Sky position (RA, Dec in degrees): 125.395, 25.982
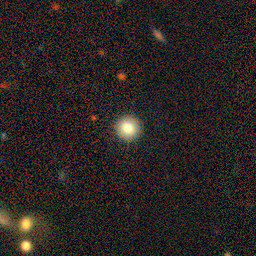
Galaxy morphology: Round Smooth Galaxies